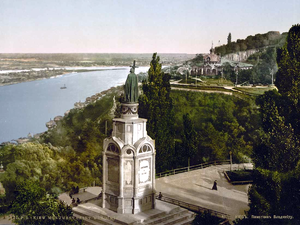
Le monument aux droits de Magdebourg est un monument commémorant principalement l'octroi à Kiev des droits à Magdebourg, lui accordant son droit à l'autonomie gouvernementale, mais aussi le baptême de la Rus' dont il marquerait l'emplacement. Il est situé à Podil, la ville basse de, Kiev, au pied de l'ancienne colline de Mykhailo, sur la rive du Dnepr.
La christianisation de la Rus' de Kiev se fit en plusieurs étapes. Au début de 867, le patriarche Photios Ier de Constantinople écrivit aux autres patriarches chrétiens que les Rous’, baptisés par l’évêque qu’il leur avait envoyé, avaient « adopté le christianisme avec enthousiasme ». Les succès du patriarche ne semblent toutefois pas avoir eu de suite massive et immédiate, car la Chronique des temps passés et d’autres sources slaves indiquent que les territoires qui formaient la Rous’ kiévienne au Xᵉ siècle demeurèrent encore longtemps fidèles à la religion slave. Il faudra attendre la fin des années 980 et la conversion du prince Vladimir Sviatoslavitch à Cherson, puis celle de sa famille et de son peuple à Kiev, pour voir la Rous’ adopter largement le christianisme.